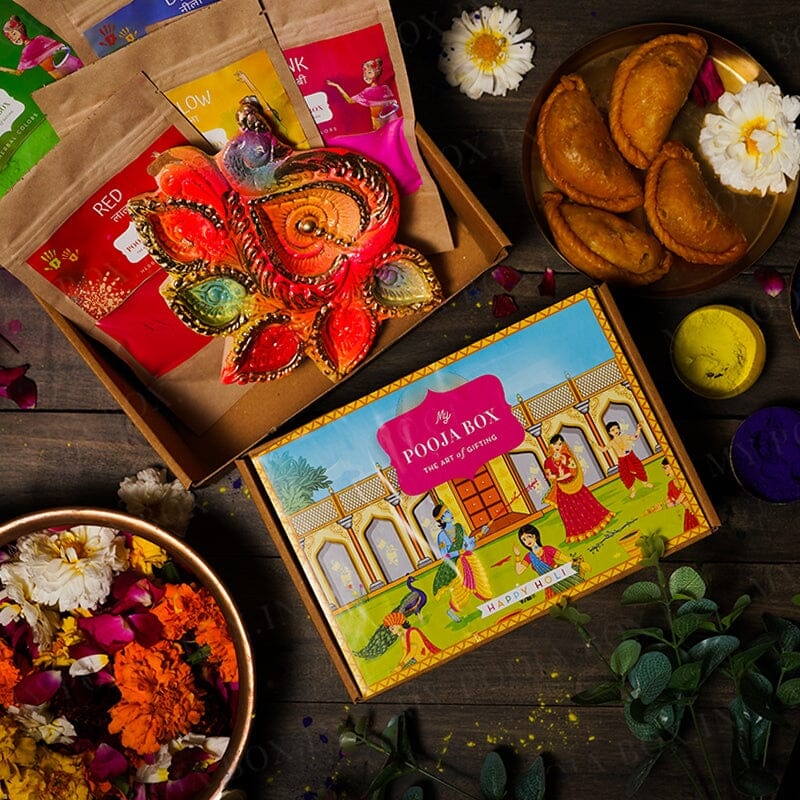
Colourful Peacock Diya & 5 Herbal Gulaal Holi Gift Box (500gms)
Spread love and cheer with our Colorful Peacock Diya during this festival of colors! Handcrafted by our skilled artisans, this Peacock Diya is the perfect way to create a divine ambiance that will bring happiness and wellbeing into your home. Fill it with oil, place a cotton wick, and light it to illuminate any room instantly with its warm glow. The Diya comes in a beautifully designed gift pack that also contains 5 shades of herbal Gulaal powders, ensuring that you can enjoy the vibrant colors of Holi without harming your skin or the environment. Products to include - 6 of these colours (100gms each) 1. Red 2. Yellow 3. Pink 4. Blue 5. Green 6. Peacock Diya
Brand: mypoojabox
Category: Arts & Entertainment > Party & Celebration